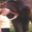
Label: elephant